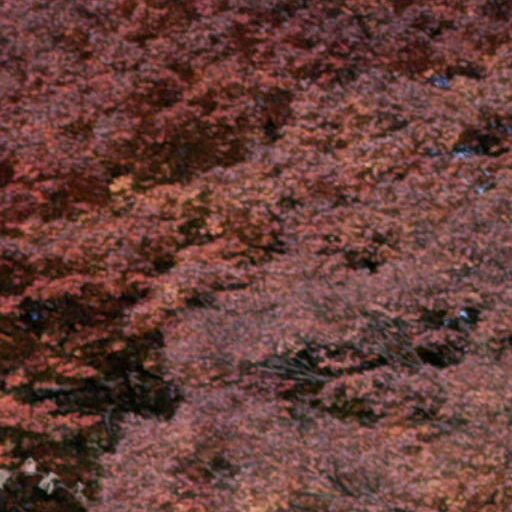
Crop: cassava